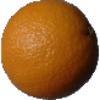
Label: orange